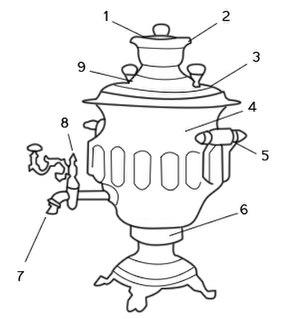
Un samovar est un ustensile domestique qui est utilisé pour faire bouillir l'eau du thé en Russie, en Iran, en Irak, en Turquie, en Arménie ainsi qu'en Inde et dans quelques autres pays eurasiatiques.